USS Brewton

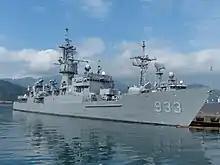
Fong Yang Shipped in No.12 Pier of Zhongzheng Naval Base

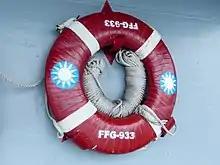
Lifebuoy of ROCN Fong Yang (FFG-933)

On 29 September 1999, she was sold to Taiwan under the Security Assistance Program, where she was renamed ROCS "Fong Yang" (FFG-933). She held a foreign sonar contact for 16 hours off of Taiwan's east coast. In March 2004, the Fong Yang warship entered the dock to start the "Wu San Hua" project. On October 31, 2004, the Fong Yang warship was completed. The work took 7 and a half months and the total cost was about NT$71.27 million. The remodeled Fong Yang warship not only retained its original anti-submarine capability, but also improved its poor air defense and self-defense capabilities. From March to April 2005, the firing test of standard missiles and Mk 42 5-inch naval guns was completed.